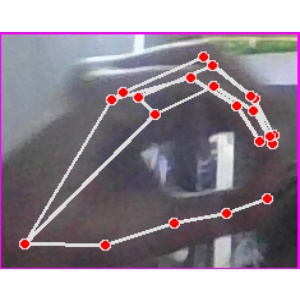
अक्षर: ठ